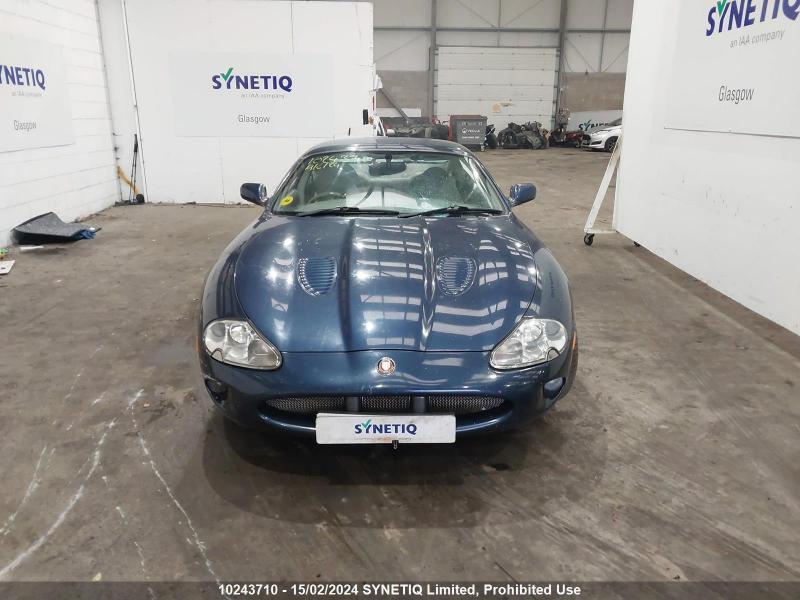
Aucun dommage détecté.
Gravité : aucun